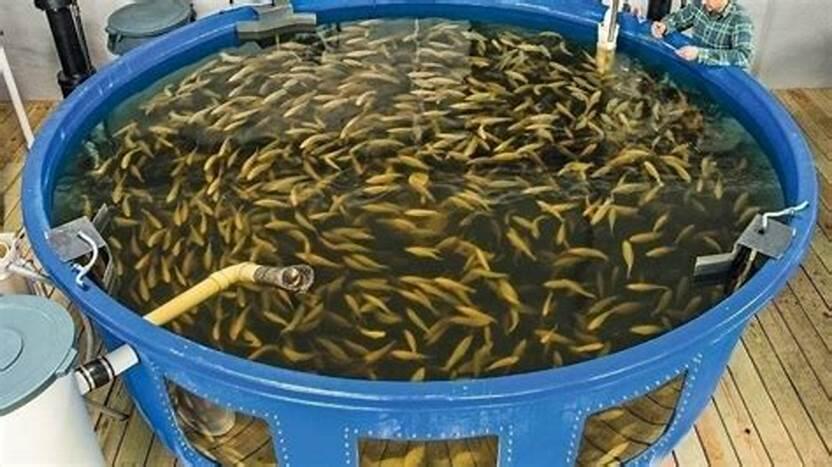
Samaki wengi, wadogowadogo wanaofugwa katika kontena kubwa lenye maji, lenye vyanzo mbalimbali kwa ajili ya chakula na hewa, kwa ajili ya matumizi ya chakula au kuuza kwa ajili ya uzalishaji viwandani.